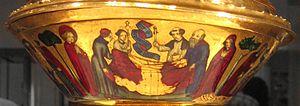
La coupe de sainte Agnès est une coupe ou hanap en or massif richement décorée d’émail et de perles. Réalisée pour la famille royale française à la fin du XIVᵉ siècle, elle est ensuite devenue la propriété de plusieurs monarques d’Angleterre avant de passer près de 300 ans en Espagne. Depuis 1892, la coupe appartient à la collection du British Museum. Thomas Hoving, ancien directeur du Metropolitan Museum of Art de New York, a dit d’elle que « de tous les trésors qui nous sont parvenus, trésors royaux compris, il s’agit du plus spectaculaire ».